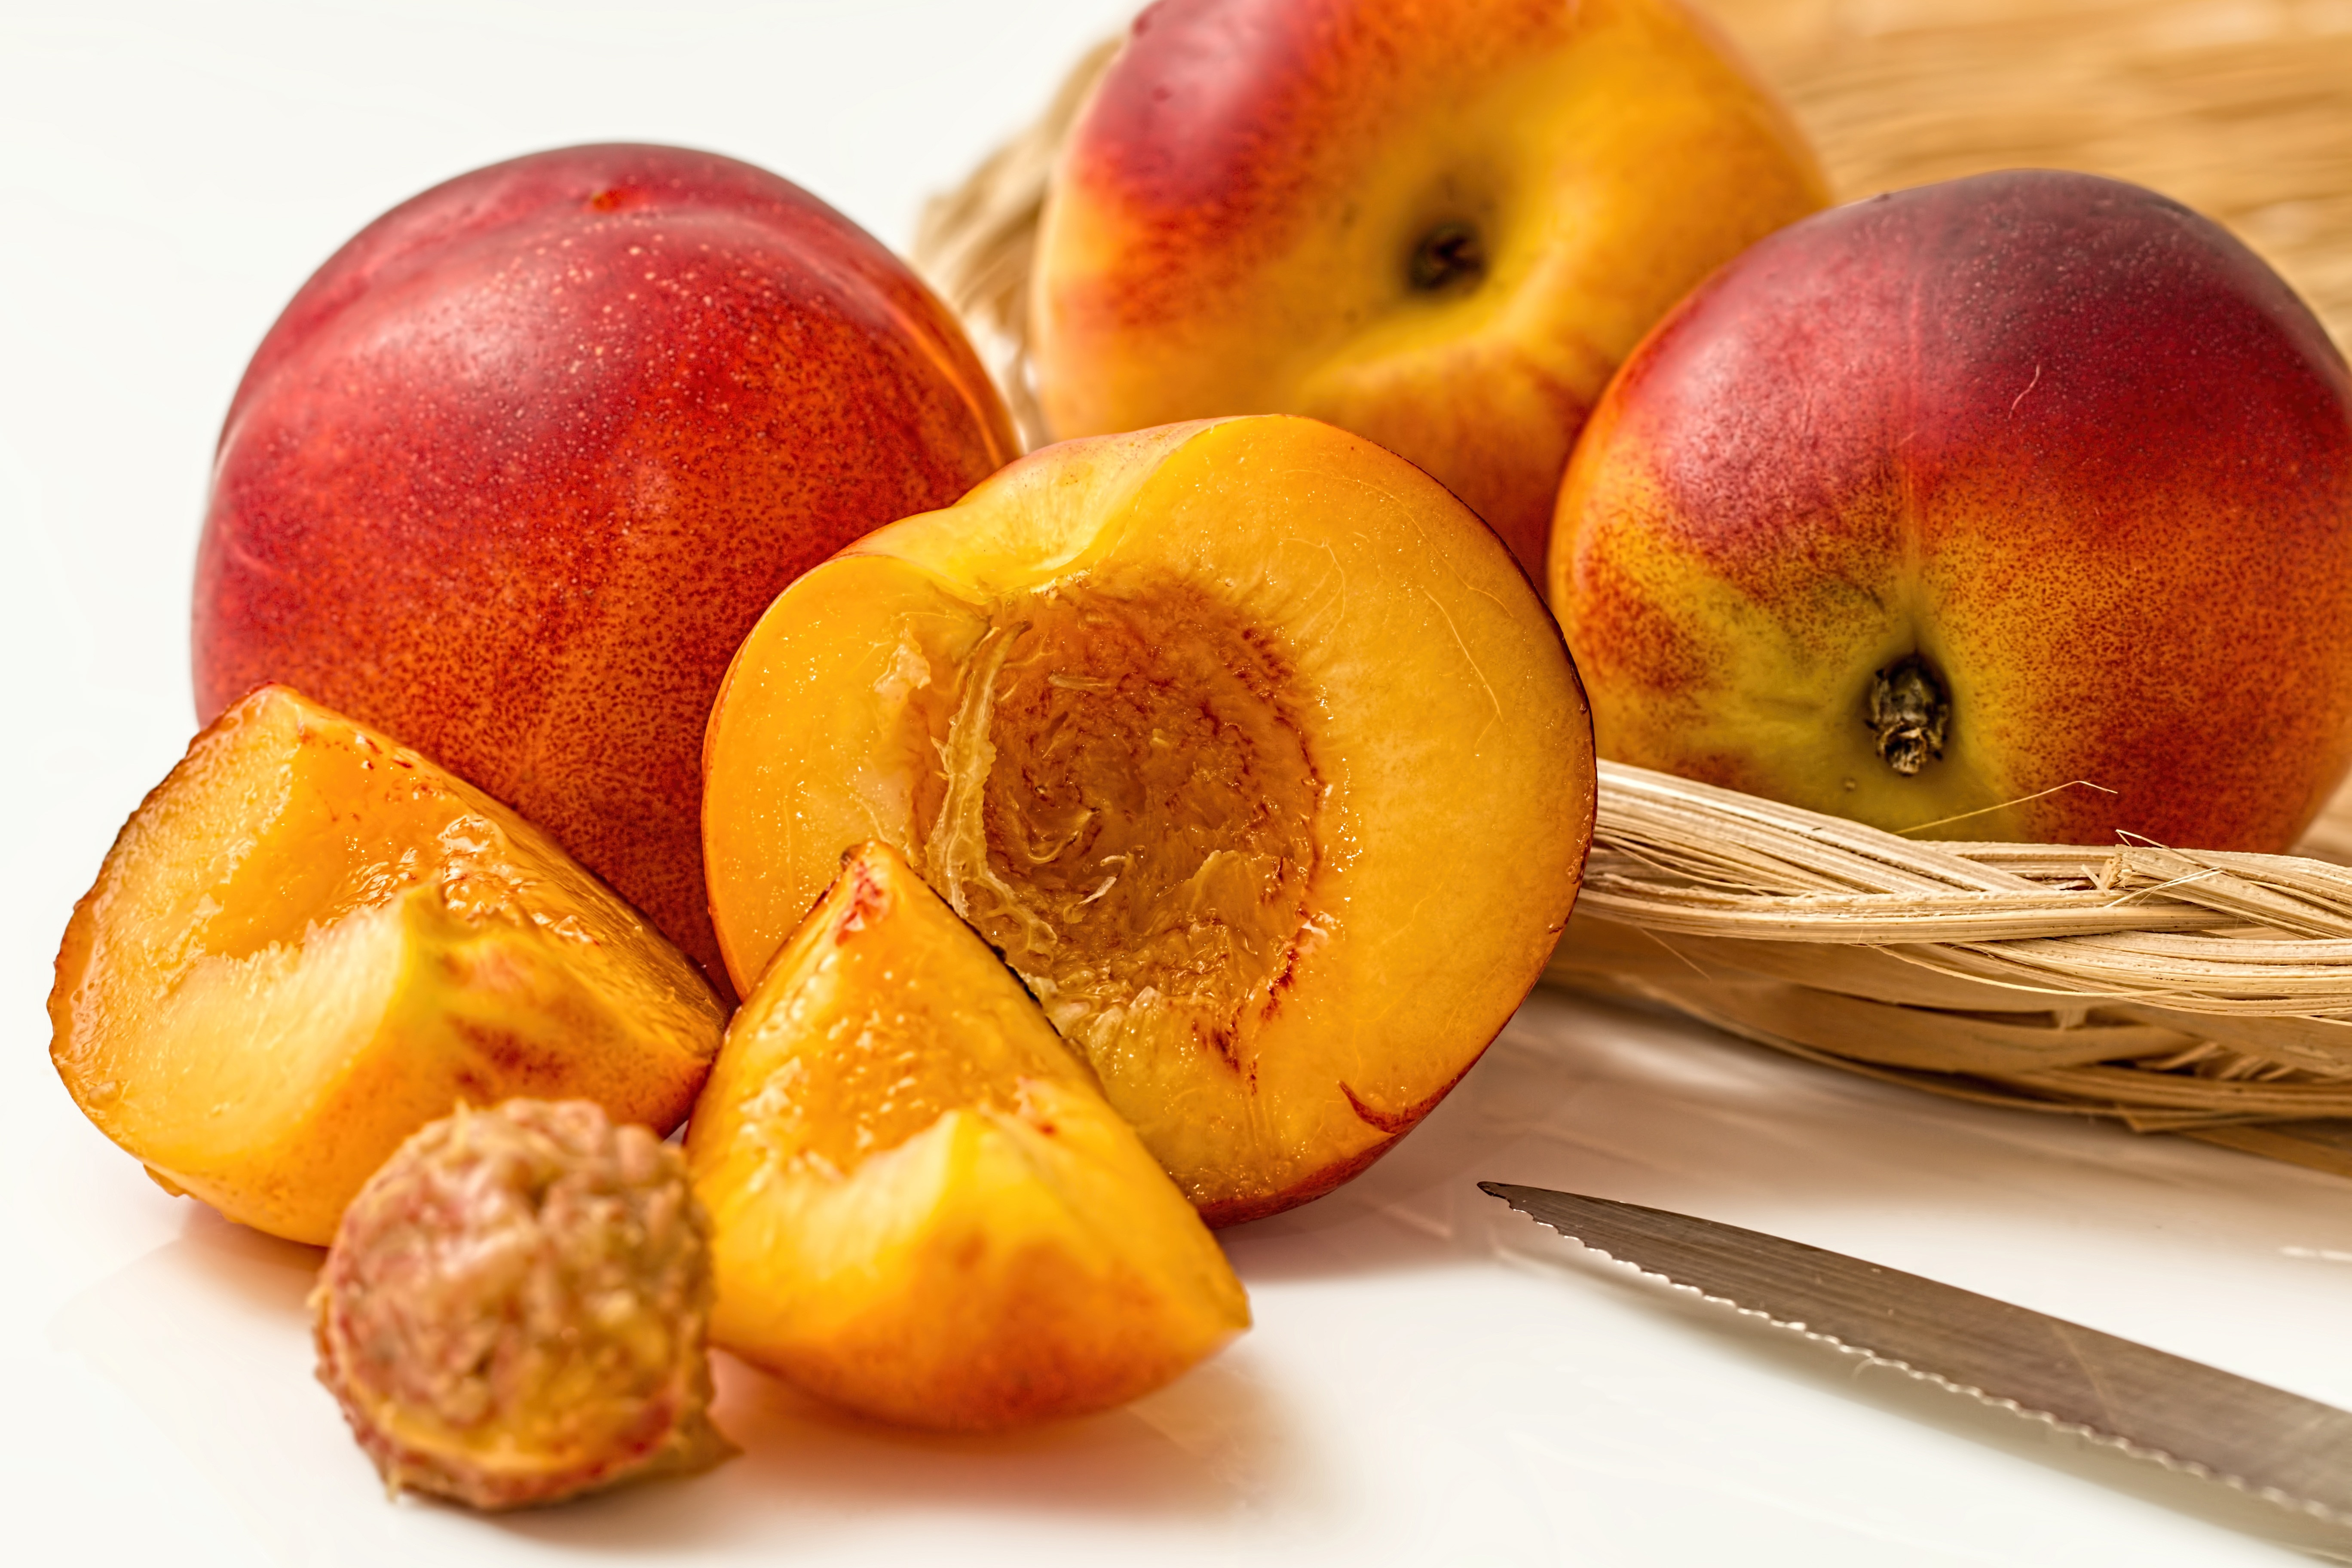
food, European plum, natural foods, peach, fruit, nectarine, nectarines, superfood, plant, apricot, produce, local food, pluot, tree, Apricot kernel, ingredient, drupe, accessory fruit, still life photography, plum